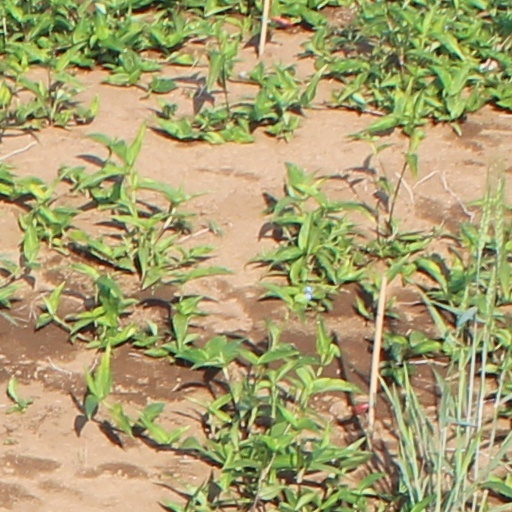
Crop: wheat